CargoLifter

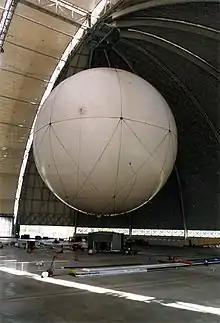
The CargoLifter CL75 AirCrane, a cargo-lift mechanism using a balloon filled with helium, inside the CargoLifter hangar

The first CL 160 airship was never built, though a considerable amount of design and development work was undertaken. The technical complexity along with limited funding , and short development timeline meant that program challenges were underestimated, making the project relatively risky.